Wylie Gustafson

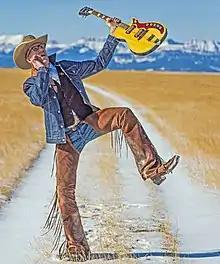
Wylie on his Montana ranch

Wylie currently resides at his horse and cattle ranch in northern Montana with his wife Jenny and 3 children. His older sister, Kristen Juras, is the current lieutenant governor of Montana. Gustafson also has a brother, Erik, who performed at the 2018 International Blues Challenge Competition.